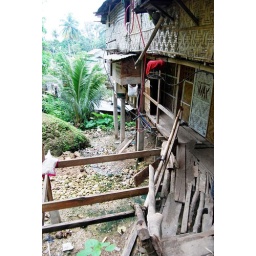
Apartment house or multi family dwelling on 2nd shelf above landslide at the foot of